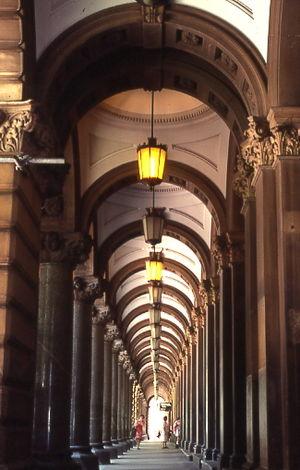
En architecture classique, une colonnade désigne une succession de colonnes, jointes par leur entablement, décorant un édifice, ou formant un ensemble architectural à part entière.